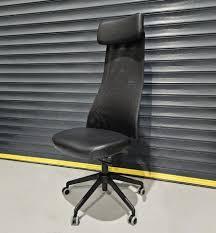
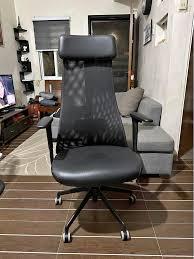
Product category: items_chair
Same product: yes